Edward H. Mitchell

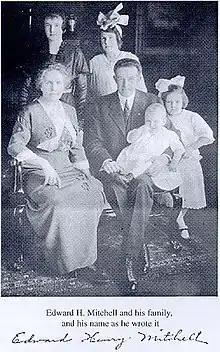
Edward H. Mitchell and his family.

Edward Henry Mitchell (April 27, 1867– October 24, 1932) was an American businessman and postcard publisher of San Francisco. He was owner of the Edward H. Mitchell publishing company that was one of the most prolific postcard publishers on the western coast of the United States. He was based in San Francisco from the late 1890s to the early 1920s.